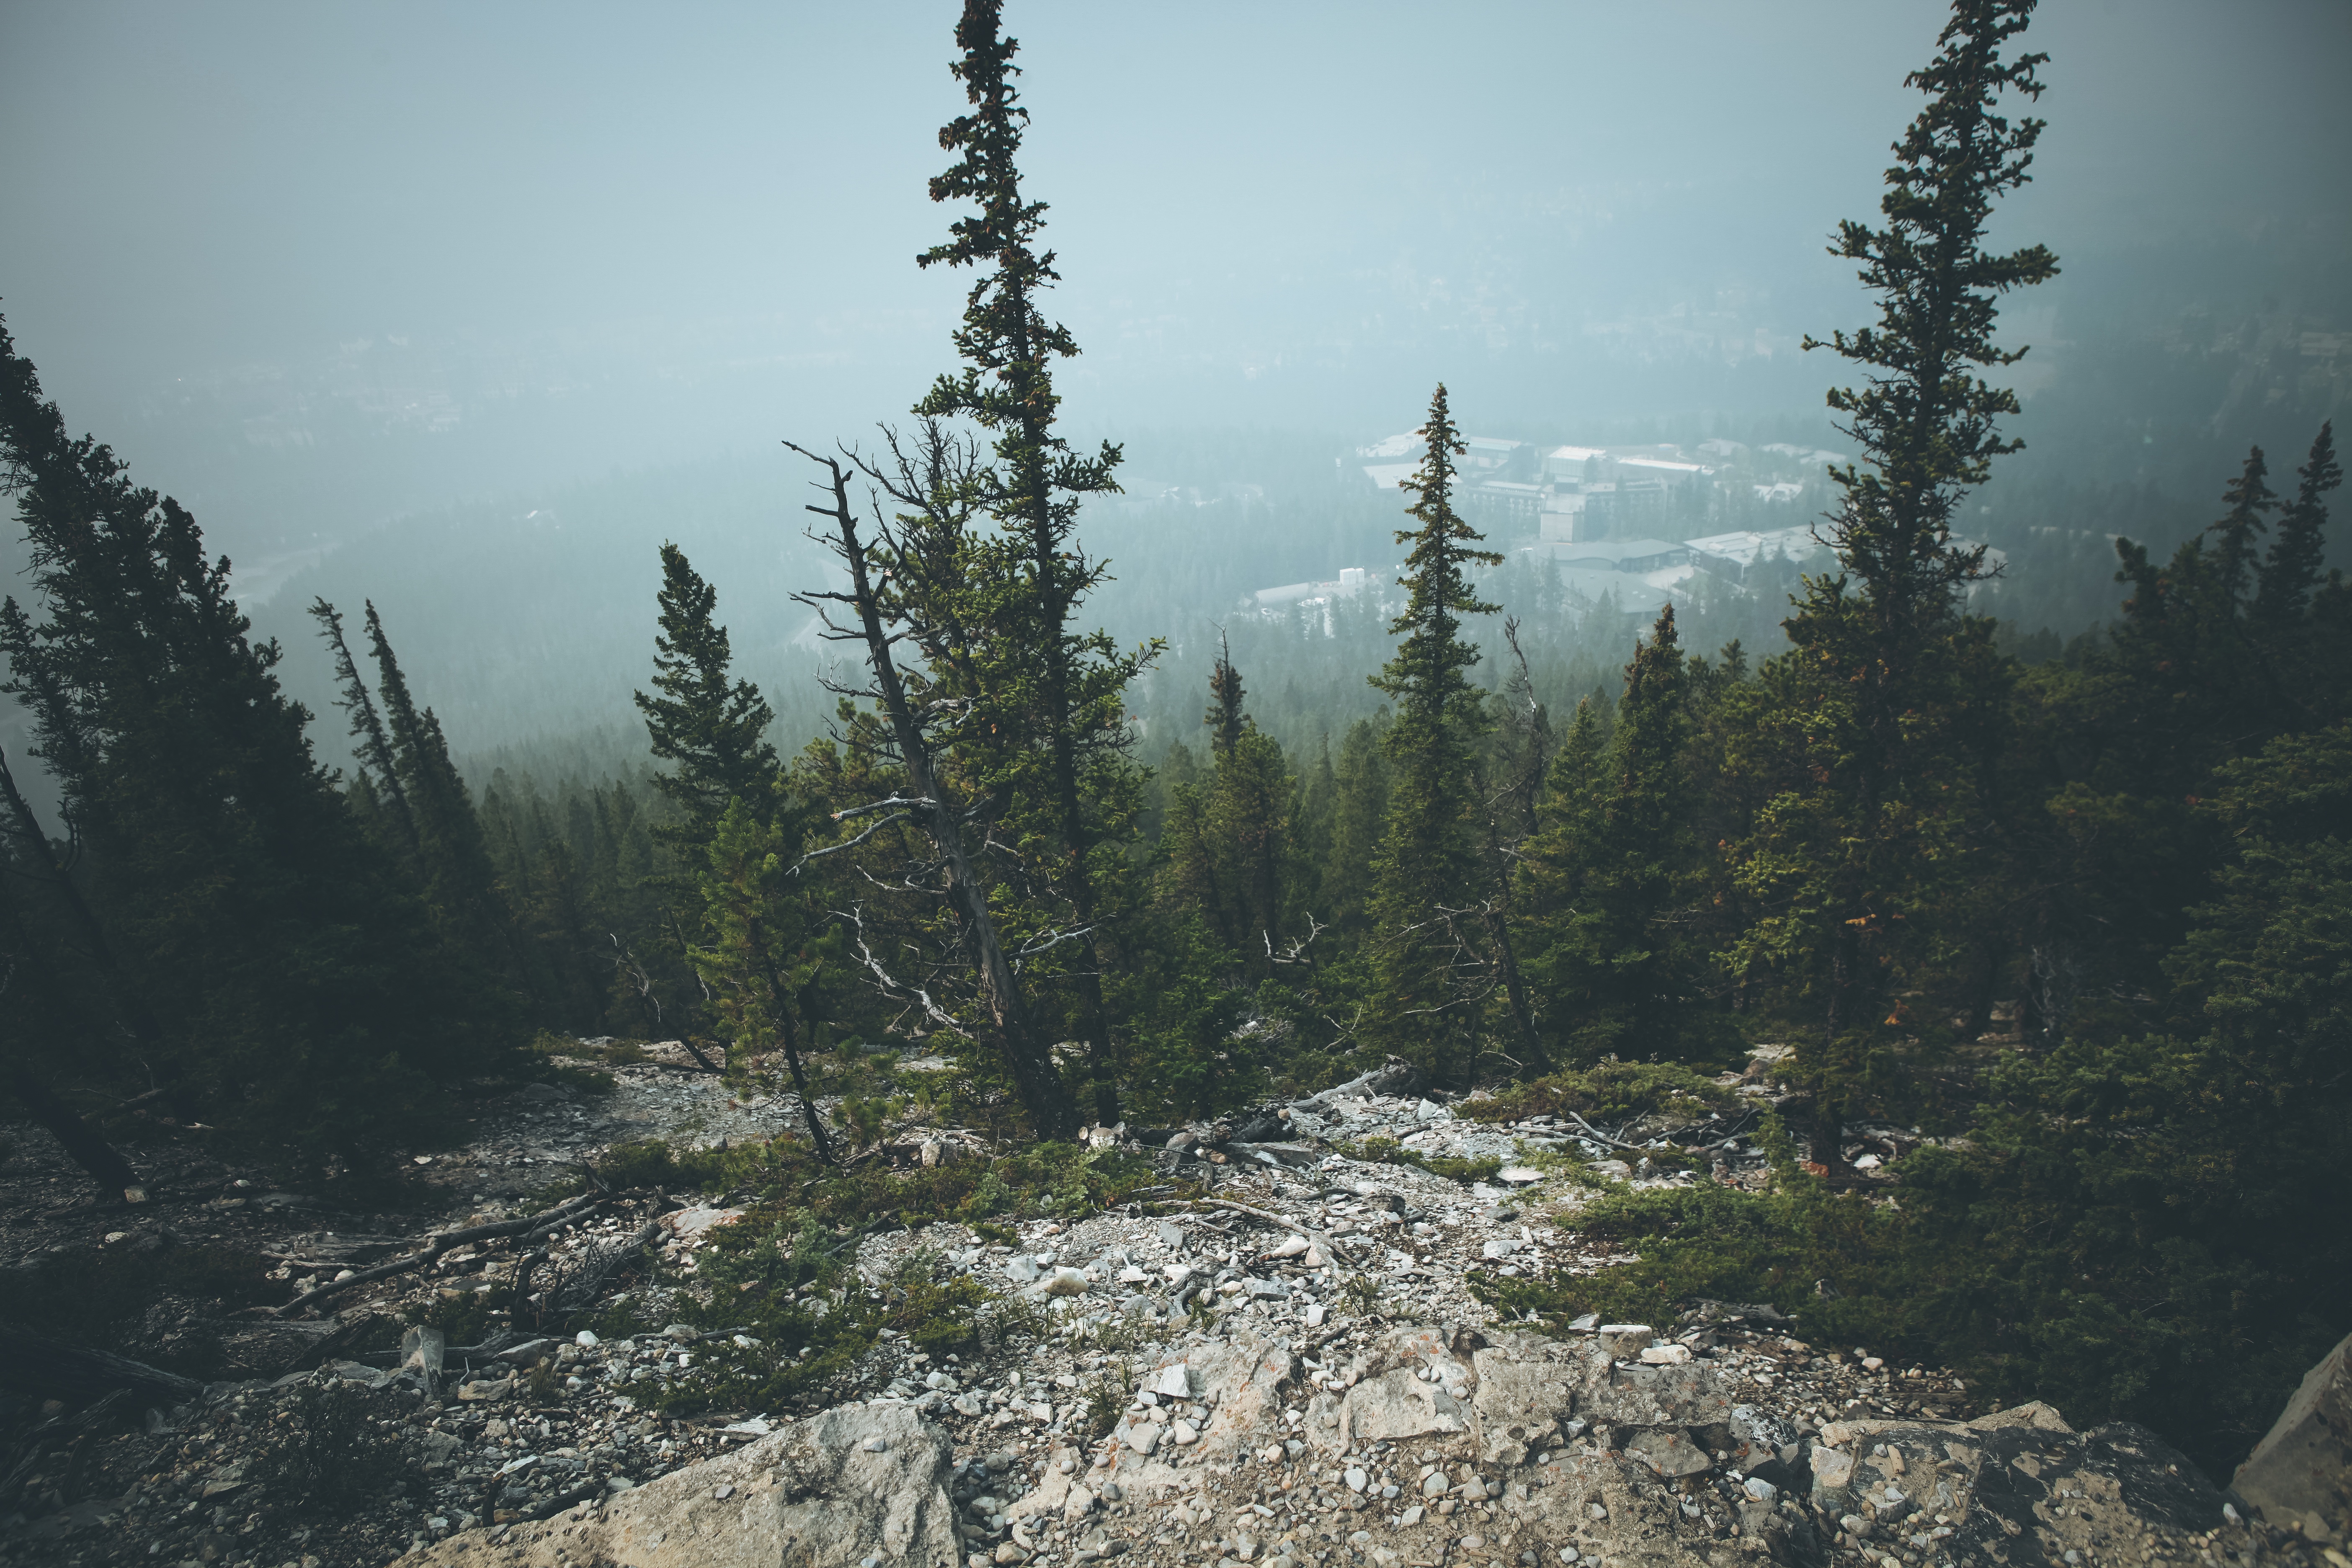
tree, nature, forest, wilderness, mountain, snow, trail, lake, adventure, mountain range, weather, ridge, summit, mountain pass, geographical feature, atmospheric phenomenon, mountainous landforms, geological phenomenon